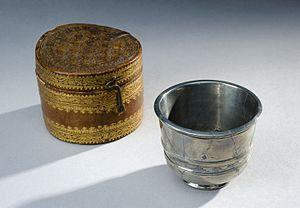
L'antimoine est l'élément chimique de numéro atomique 51, de symbole Sb. C'est un membre du groupe des pnictogènes. De propriétés intermédiaires entre celles des métaux et des non-métaux, l'antimoine est, avec l'arsenic, un métalloïde du cinquième groupe principal du tableau périodique. Il s'agit d'un élément faiblement électropositif. L'électronégativité selon Pauling est de l'ordre de 1,9, alors que celle de As avoisine 2.